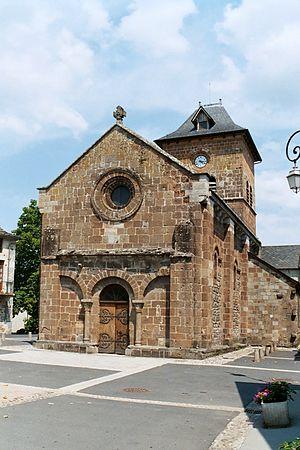
France - Auvergne - Cantal - Église Sainte-Croix de Saignes
L'église Sainte-Croix est une église de style roman auvergnat située à Saignes, commune de la communauté de communes Sumène Artense située dans le département français du Cantal et la région Auvergne-Rhône-Alpes.